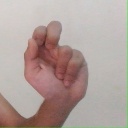
अक्षर: ढ